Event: Nepal Earthquake
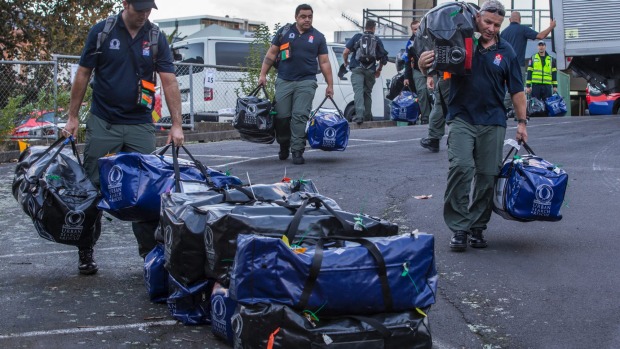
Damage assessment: no_damage